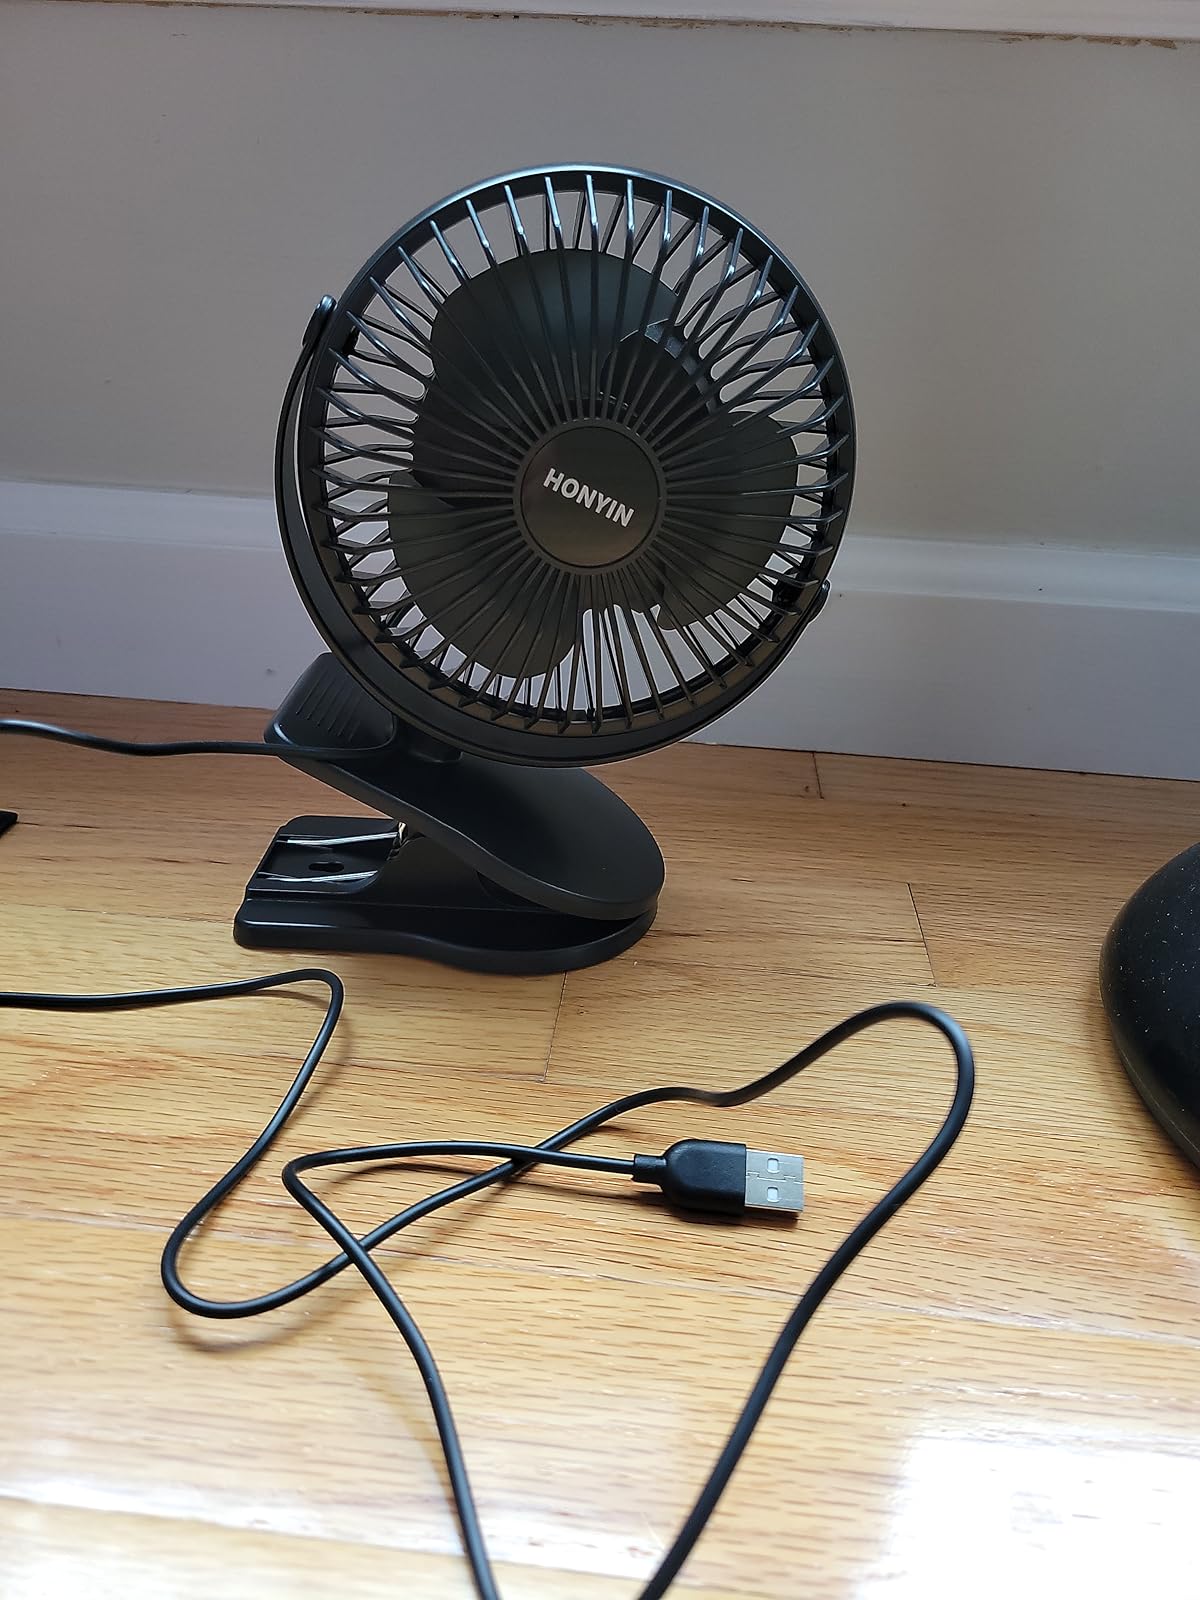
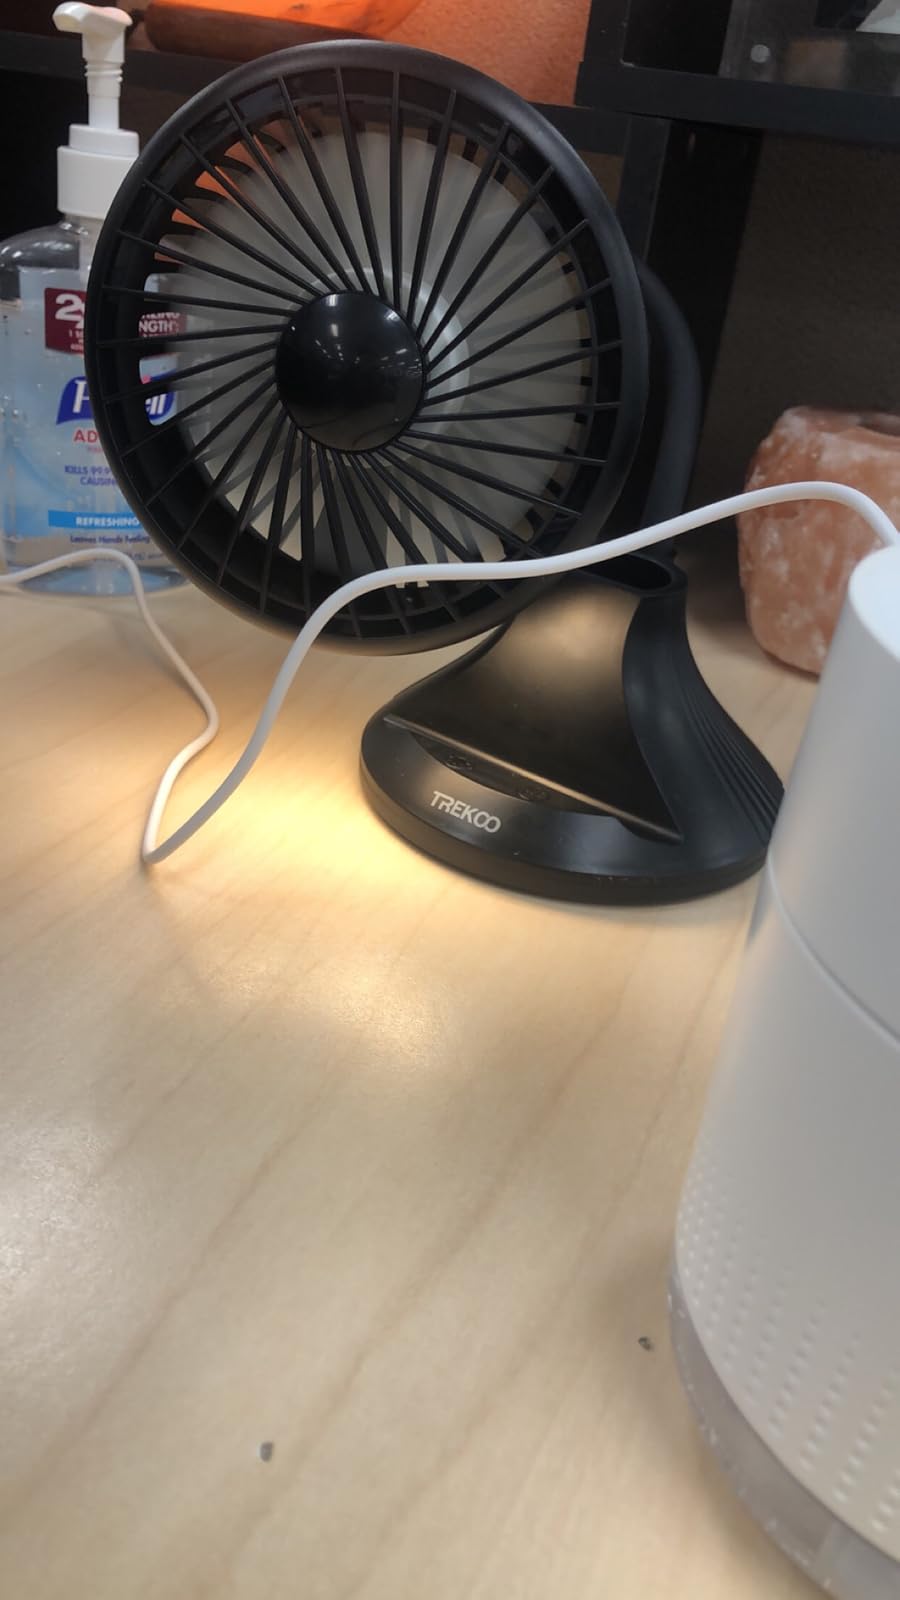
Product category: fan
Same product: no